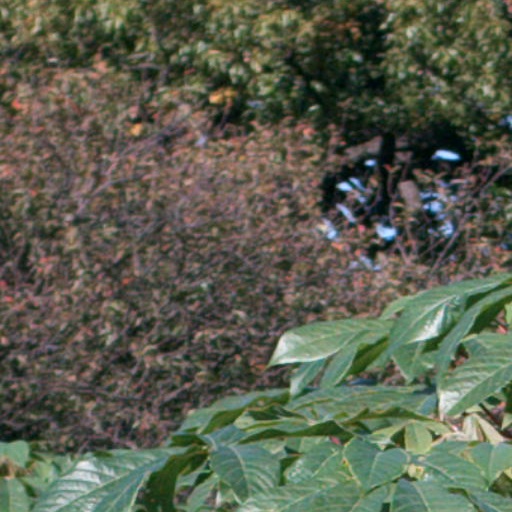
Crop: cassava